Wandsbek Studios

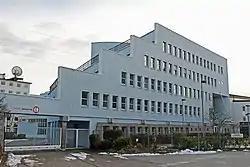

The Wandsbek Studios are film production and television studios located in Wandsbek, a district of the German city of Hamburg.